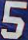
Number: 5